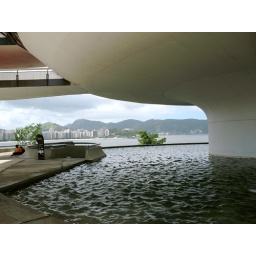
The Musseum has at its  base of water in movement